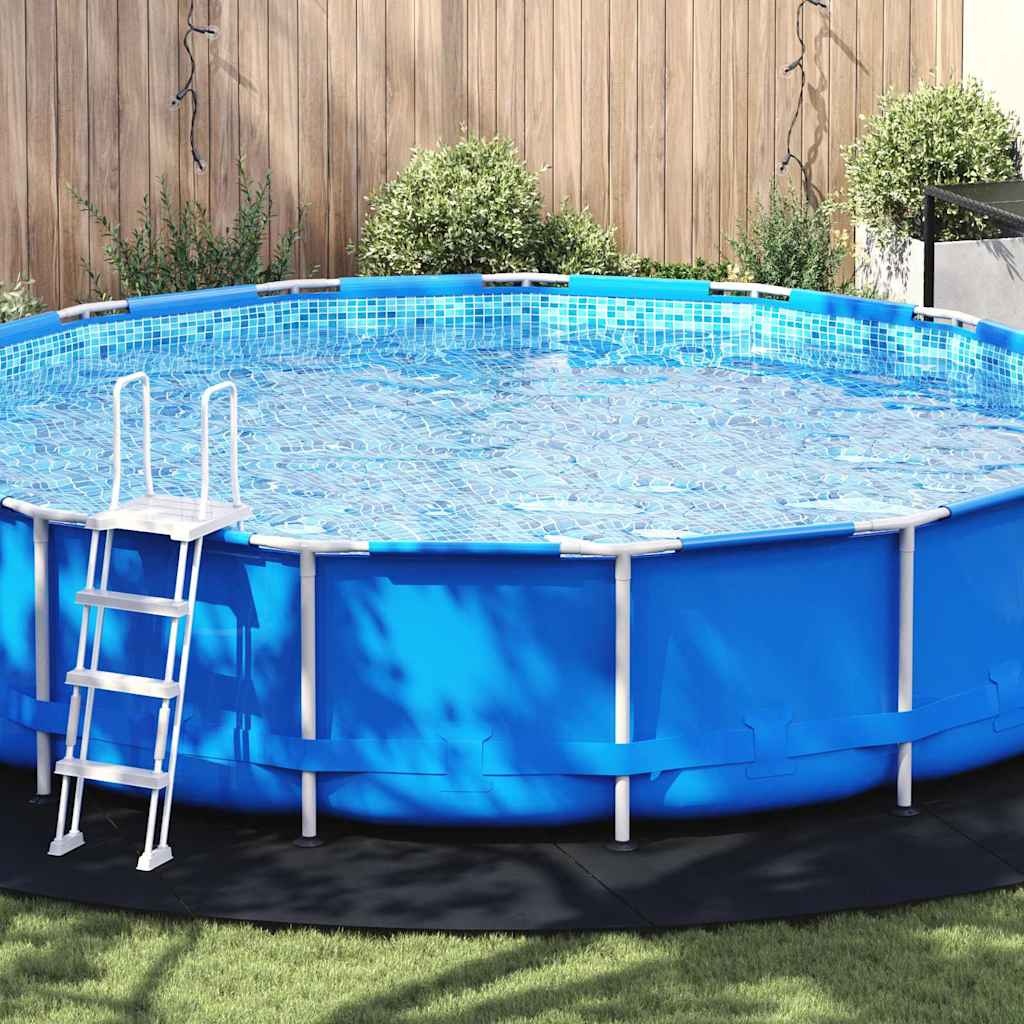
Lona para Fundo de Piscina Preto Ø 610 cm
Essa Lona de Piso para Piscina é perfeita pra deixar sua área de piscina segura. Feita com geotêxtil de poliéster de qualidade, ela proporciona uma base sólida que é bonita e funcional. É ideal pra aqueles dias ensolarados no jardim ou no terraço, funcionando como uma barreira prática que combina com o estilo do seu espaço ao ar livre. Material de Geotêxtil de Poliéster Essa lona é feita de um geotêxtil de poliéster resistente, que é forte e aguenta qualquer clima. O tecido respirável evita que a umidade se acumule, mantendo a área da piscina seca e limpa. Além disso, é durável e enfrenta o que a natureza jogar. Dobravel e Compacta A lona pode ser dobrada facilmente pra guardar e transportar. Super útil se você tem pouco espaço em casa. E, como é leve, dá pra mover sem esforço, perfeita pra uso em temporada. Design Funcional para o Verão Feita especialmente pro verão, a lona se encaixa direitinho em ambientes externos. Ela protege o fundo da piscina e mantém tudo organizado ao redor. O tecido não tecido facilita a montagem e os cuidados, fazendo dela uma escolha inteligente pros donos de piscina. Instruções de Cuidado Essa lona é bem fácil de cuidar, só precisa de uma lavada à mão pra se manter limpa e em bom estado. Com esse cuidado simples, você passa mais tempo aproveitando a piscina do que limpando. Montagem Fácil Não precisa de montagem, é só tirar a lona do lugar e usar. Isso significa mais tempo de diversão e relaxamento, ao invés de perder tempo montando, o que torna suas horas ao ar livre ainda melhores nos dias de sol. Cor: Preto Material: Geotêxtil de poliéster Dimensões gerais: 610 x 610 x 0,2 cm (C x L x A) peso: 11,7 kg Dobrável Duradouro Interno / externo: Apenas para uso no exterior Contains de entrega: 1 x Lona para fundo de piscina
Brand: vidaXL
Category: Home & Garden > Pool & Spa > Pool & Spa Accessories > Pool Covers & Ground Cloths > Ground Cloths